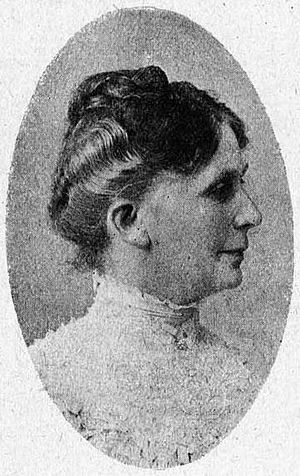
Sophie Alberti
Sophie Alberti i profil ca. 1916.
Mathilde Elise Sophie Alberti var en dansk kvindesagsforkæmper.